M. G. Chakrapani

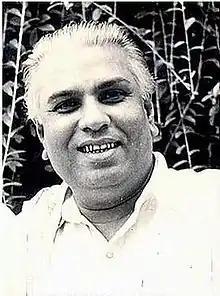

Maruthur Gopalan Chakrapani (13 January 1911- 17 August 1986), commonly known as Ettan ("elder brother" in Malayalam), was an Indian actor and producer based in the Tamil film industry. He was the elder brother of actor-politician M. G. Ramachandran.